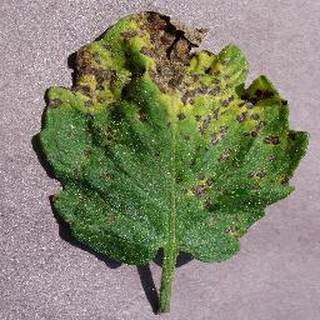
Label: tomato_septoria_leaf_spot